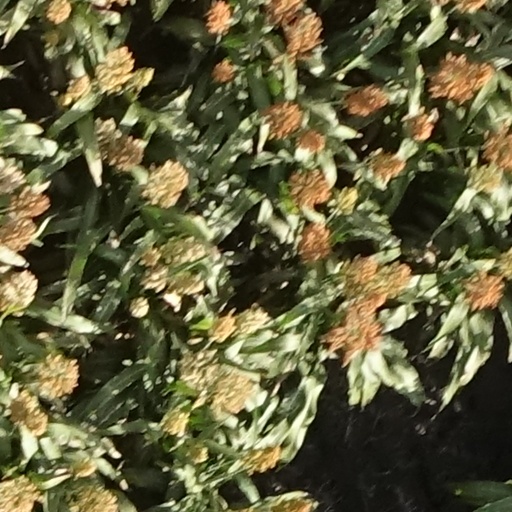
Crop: sorghum